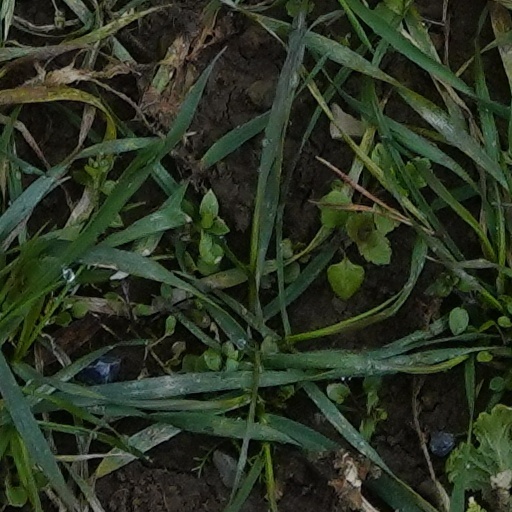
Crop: wheat